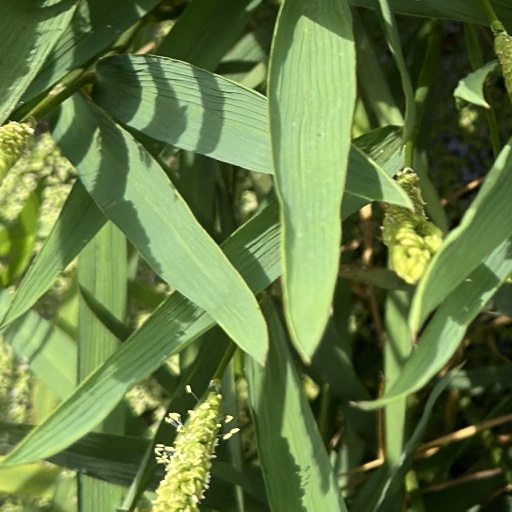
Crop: rice